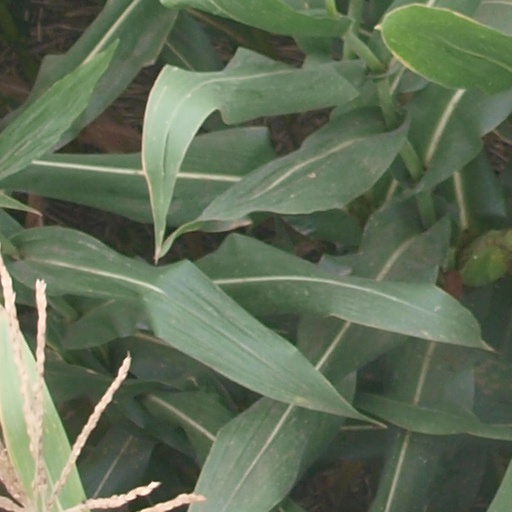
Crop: maize; corn